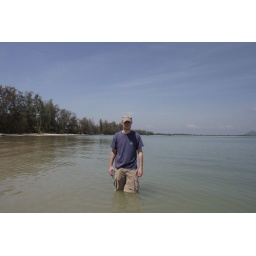
I went for a walk down the beach and had to go in the water to get cooled down.